QF 18-pounder gun

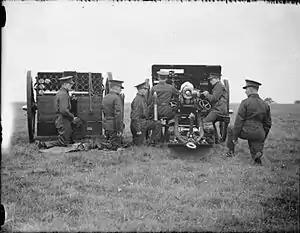
Mk IV gun on Mk IV carriage (right), with original wooden spoked wheels, training, 1940. Ammunition limber (a converted wagon limber) is in traditional position on gun's left

The recuperator spring problem was rectified with the new Mk II carriage officially introduced in the field in November 1916 with a hydro-pneumatic recuperator design which replaced the recuperator springs with a system driven by air compression and could be fitted into the existing spring housing by battery officers in the field. It is identified by the torpedo-shaped extension on the recuperator, which made the recuperator assembly nearly as long as the barrel and hence altered the equipment profile. Converted existing carriages were designated Mk I*. The Mk II carriage also incorporated a longer cradle.